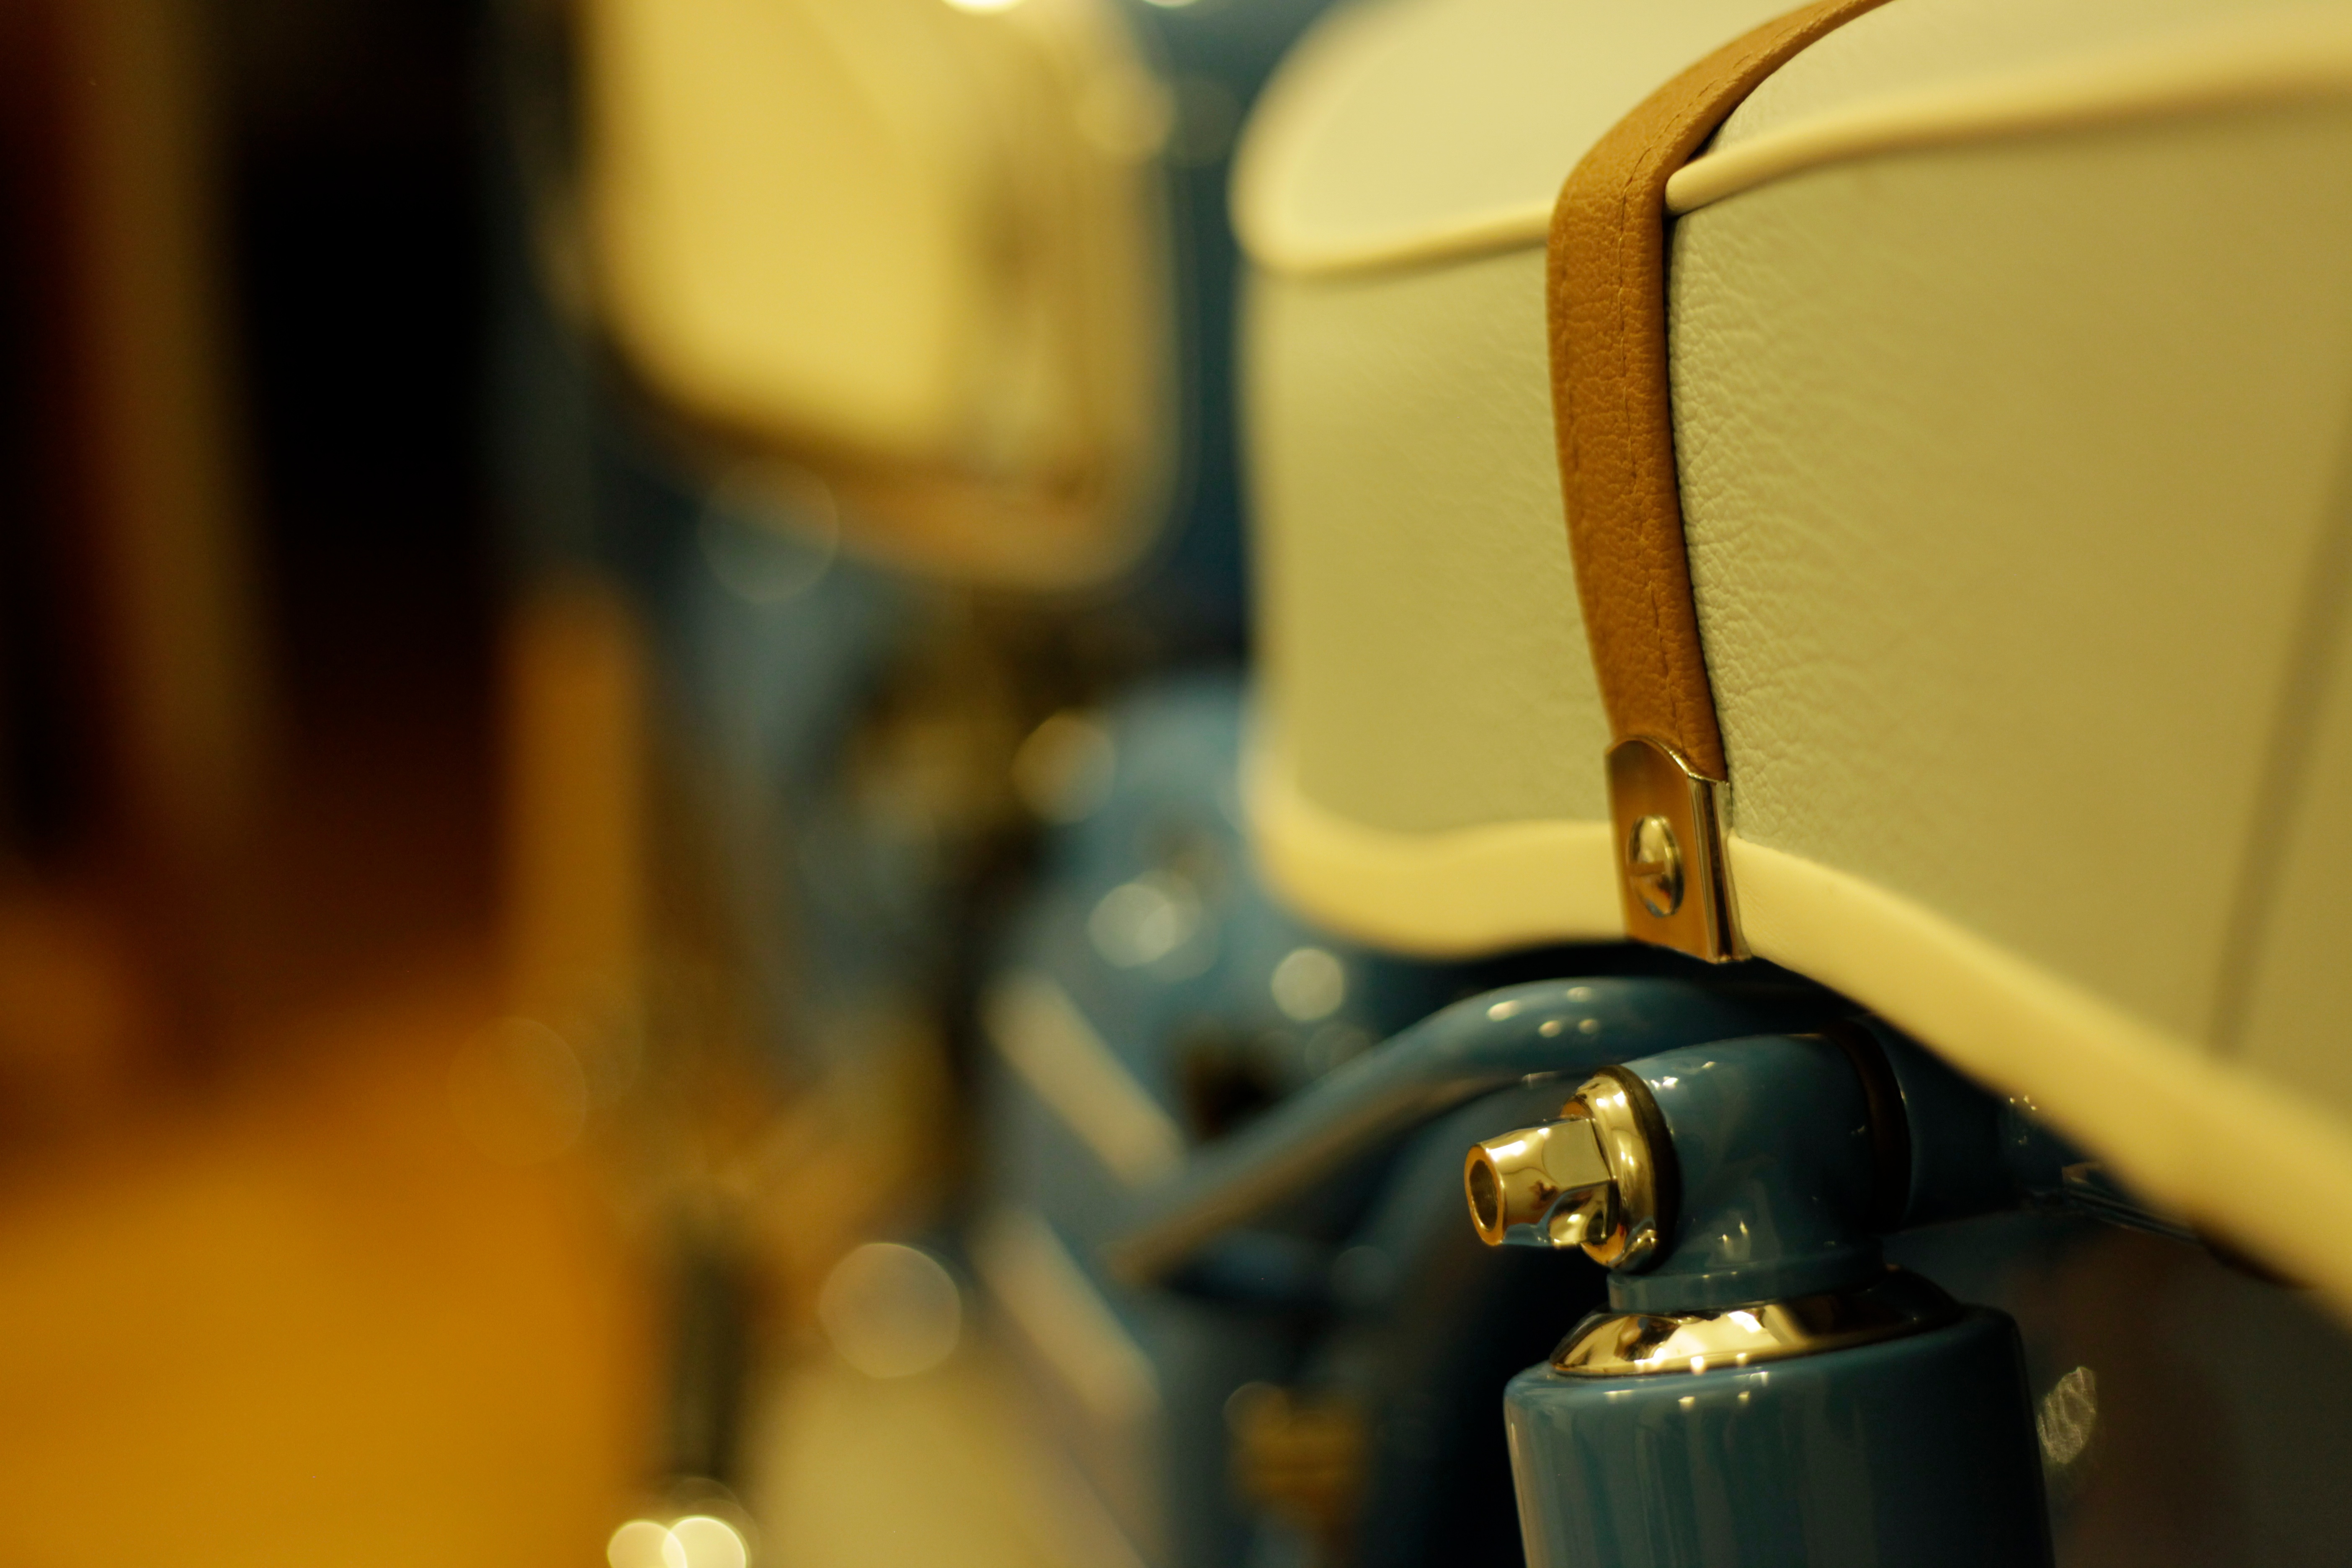
light, glass, yellow, close up